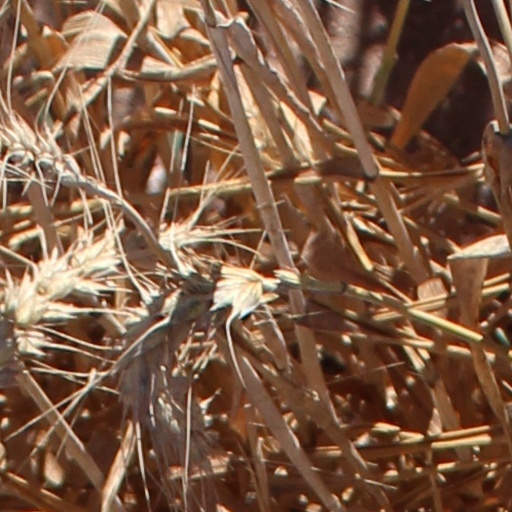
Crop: wheat